Nathan Ball

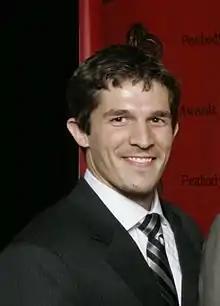
Nathan Ball at the 67th Annual Peabody Awards

Nathan "Nate" Ball is an American mechanical engineer, entrepreneur, TV host, children's author, pole vaulter, and beatboxer.